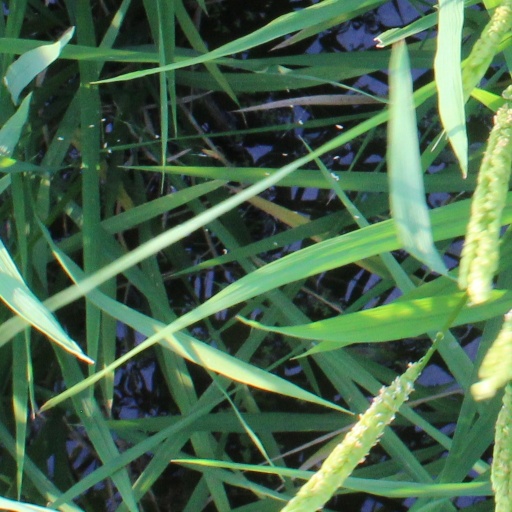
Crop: rice